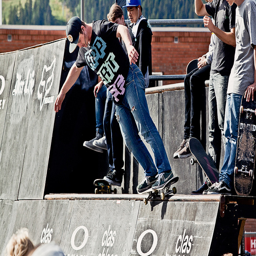
Skate boarders in various positions on a stunt ramp.
A man on a skateboard balanced on a ramp.
skateboarder slides along a wall while people watch
A bunch of skateboarders one is about to go down the ramp.
A skateboarder leaning on a board over a ramp.